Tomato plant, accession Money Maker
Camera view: tilt-top (135 deg); turntable rotation: 270 degrees
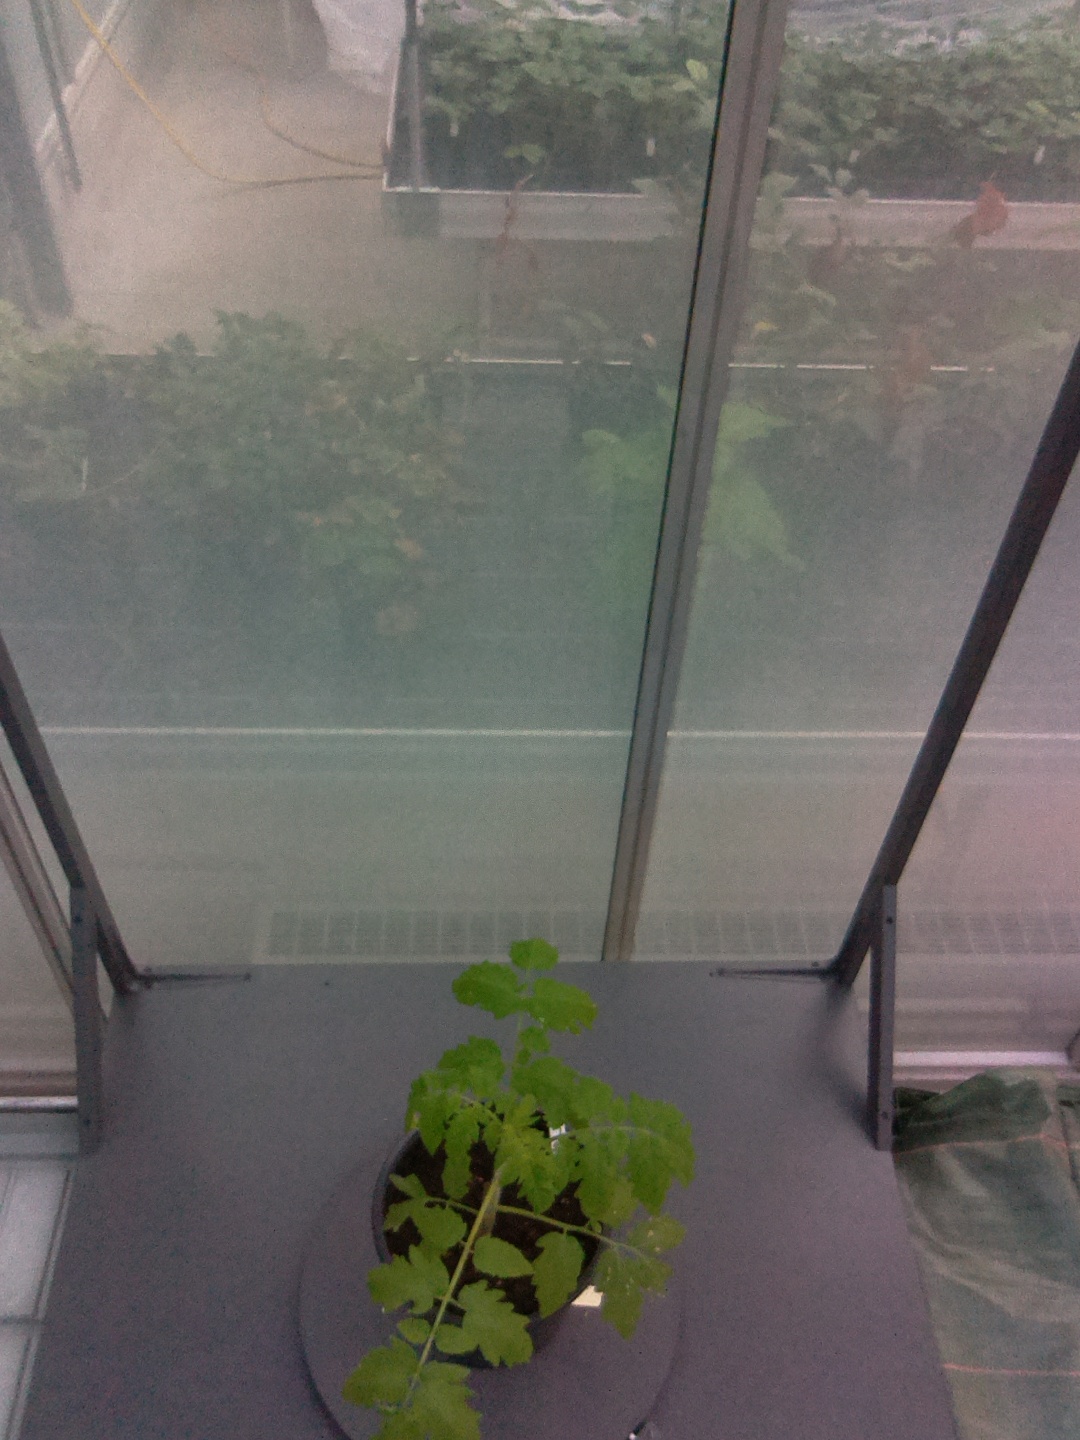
BBCH growth stage 13: 6 of true leaves visible